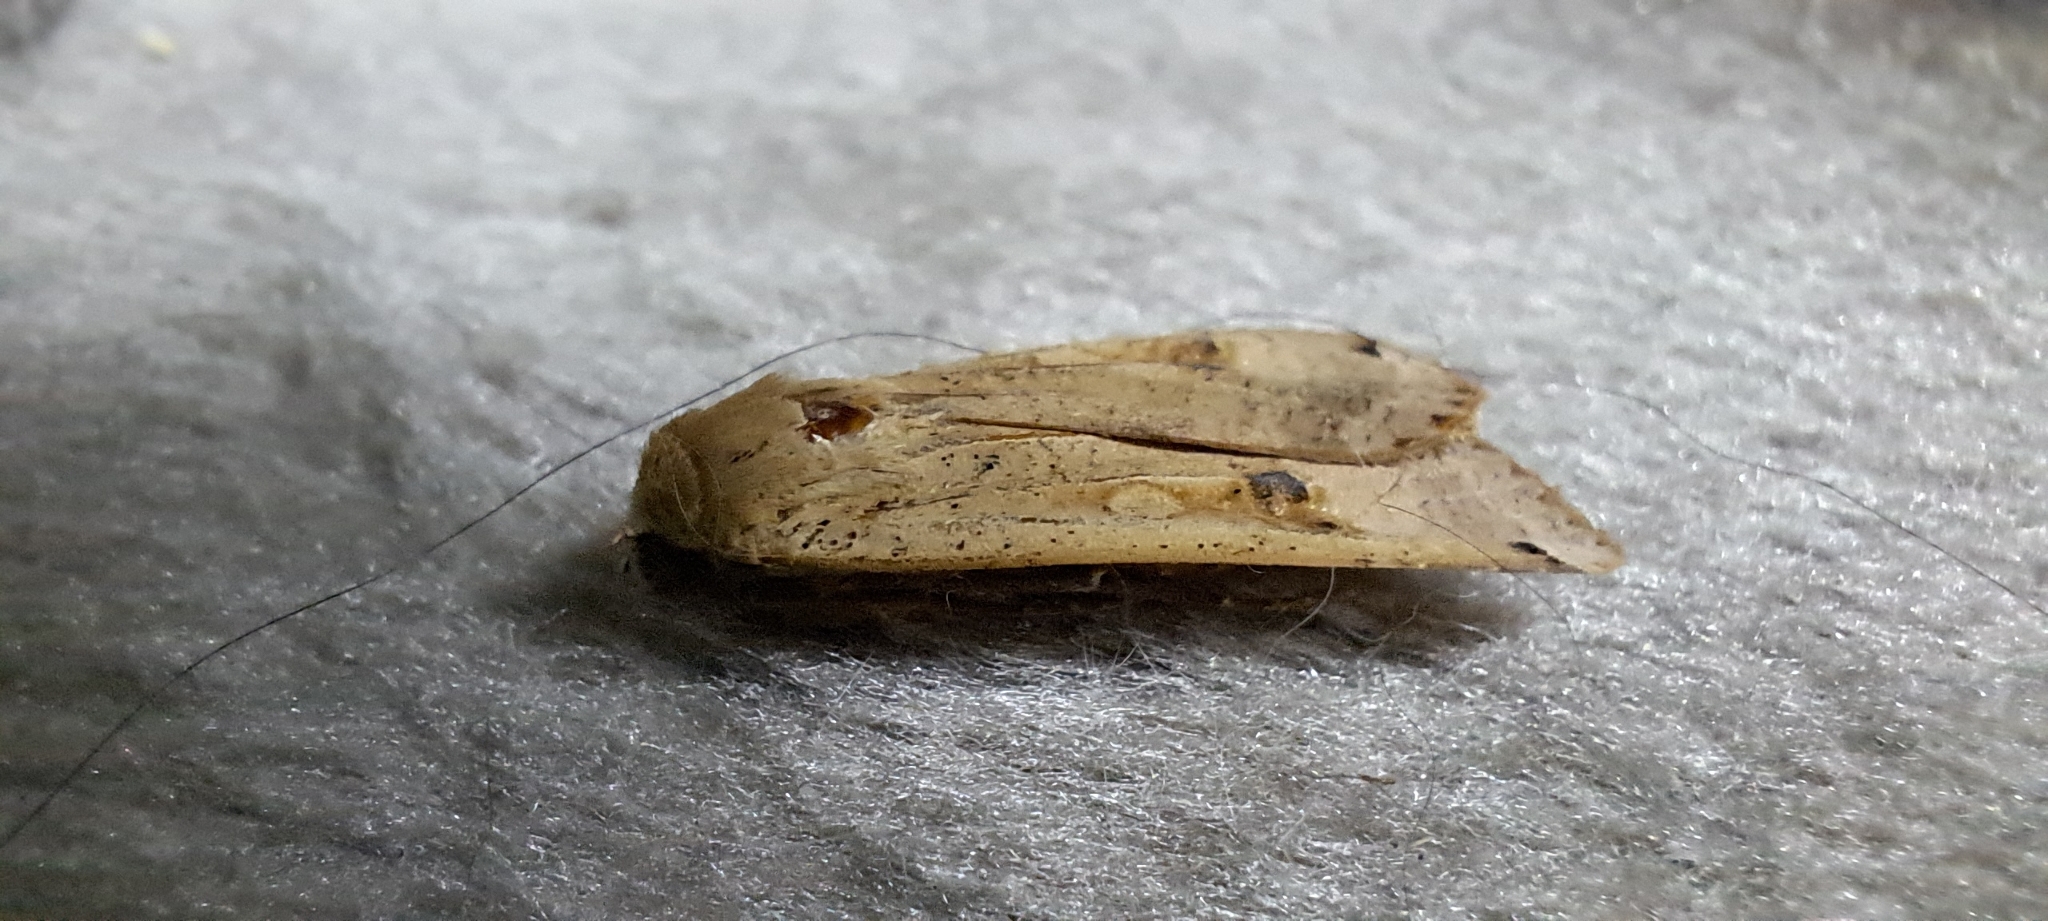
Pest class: cutworms